Carlos Botelho State Park

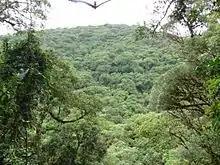
Atlantic Forest in the park

In the highest parts of the park there are small areas of dense high montane rainforest and alpine meadows on shallow and stony soils.